Nico Semsrott

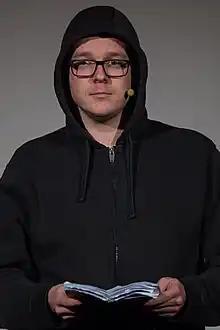

Nico Semsrott (born 11 March 1986) is a German Kabarett artist, slam poet, and politician. He was elected as a Member of the European Parliament in 2019 as a member of Die PARTEI, but left the party in 2021, and sat as an independent.